Duffus Castle

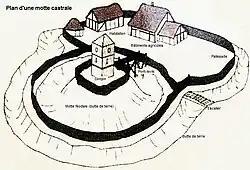
Depiction of typical motte-and-bailey castle

Oengus, Mormaer of Moray, led a rebellion against David I, King of Scots in 1130. After Oengus' defeat and death in battle, David installed Freskin, a nobleman probably of Flemish origin, as his chief agent in Moray, and he was probably the first to build a castle at Duffus.